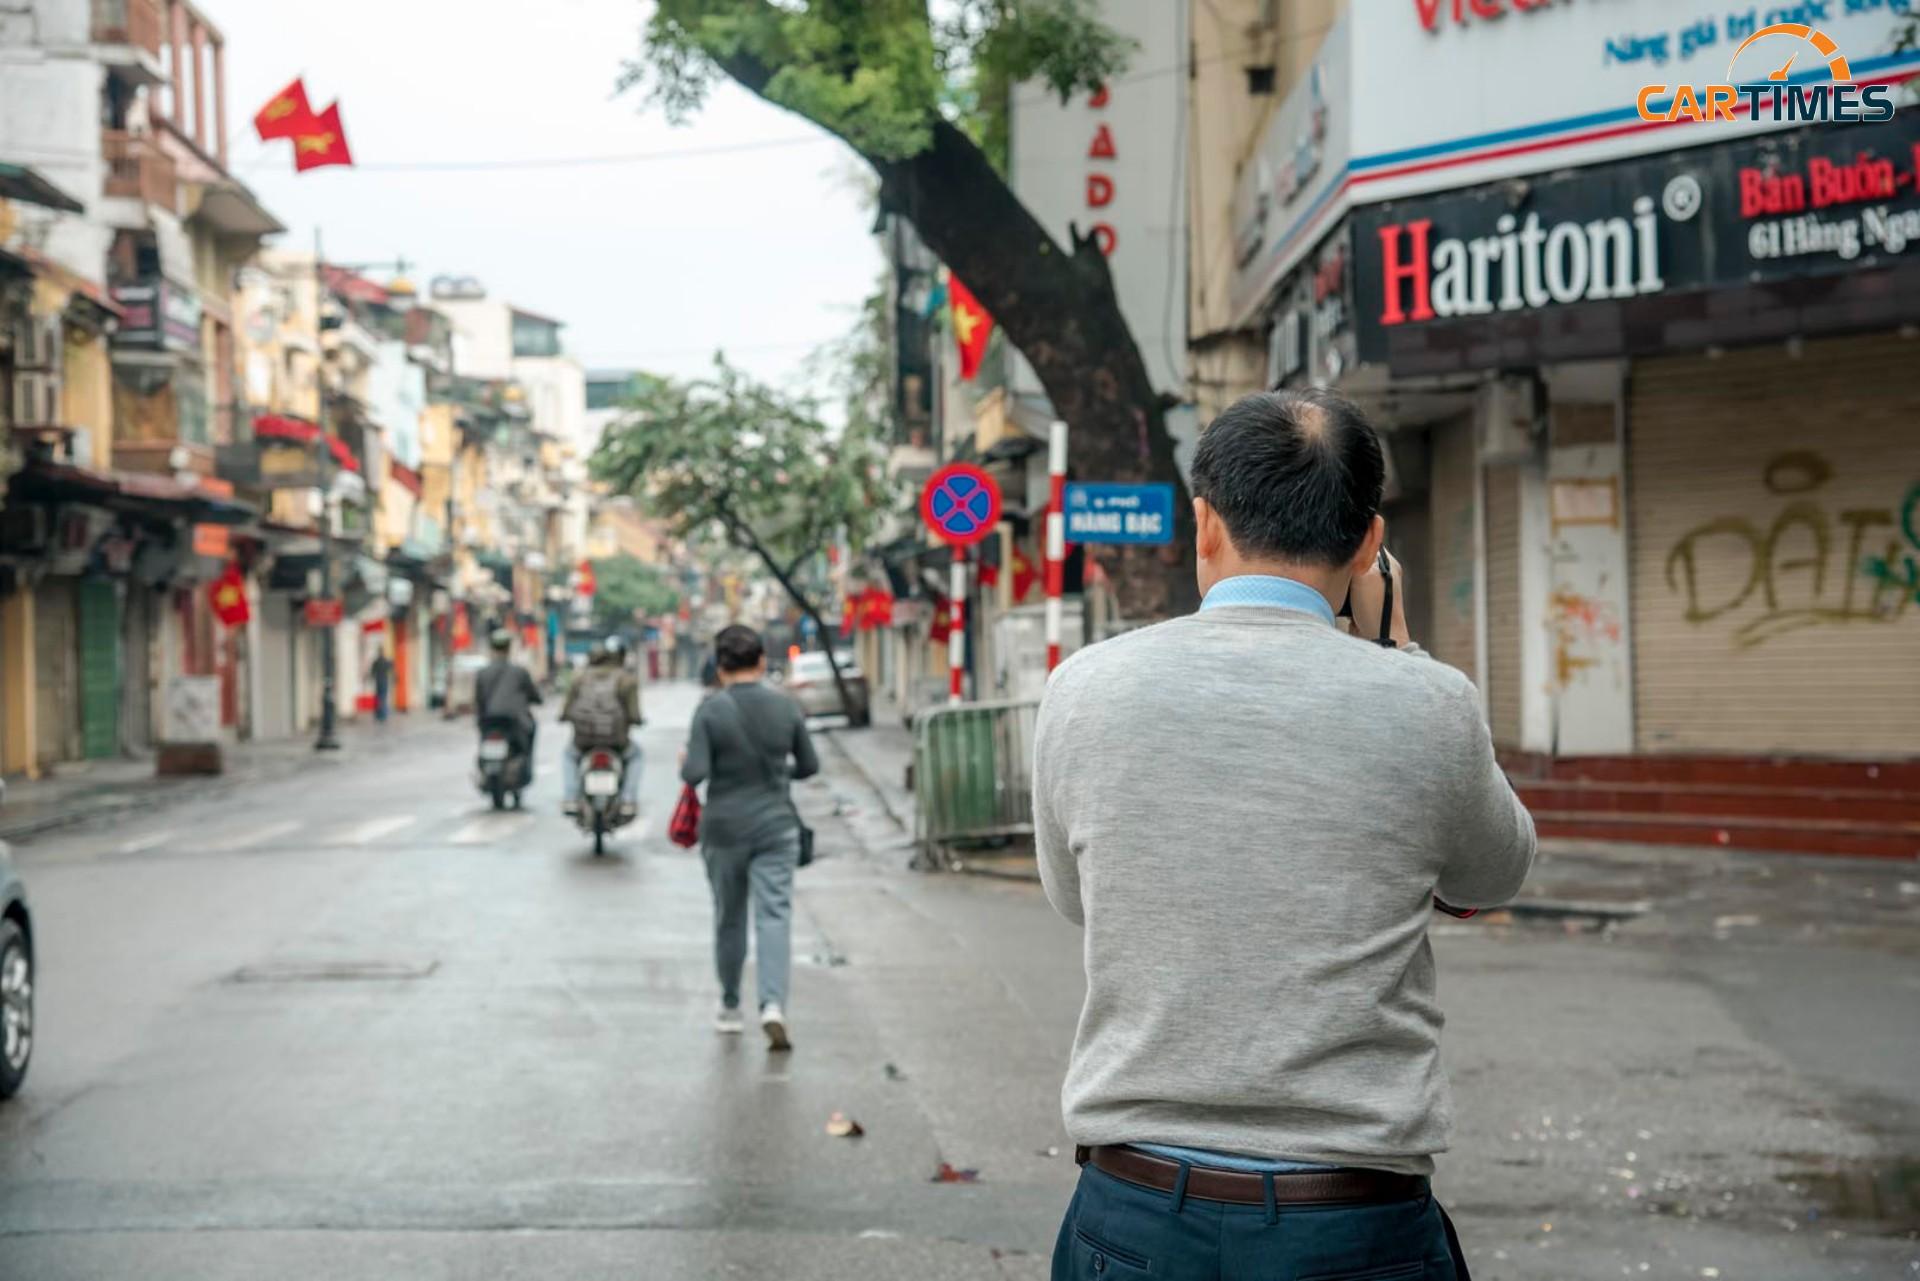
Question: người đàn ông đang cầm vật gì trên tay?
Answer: người đàn ông đang cầm một chiếc máy ảnh